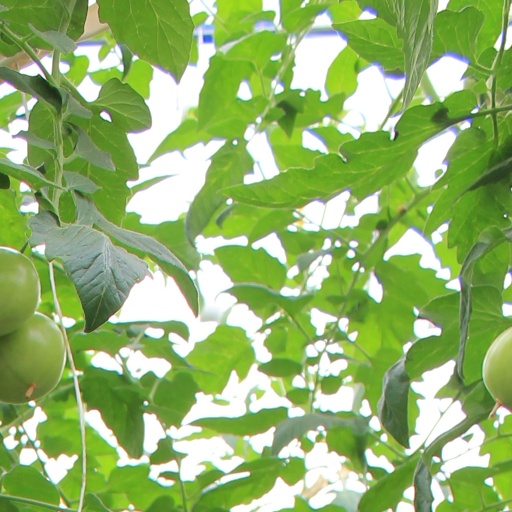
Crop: tomato